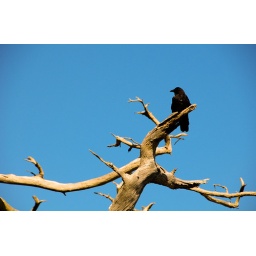
a crow against a brilliant blue sky on a bare, dead tree